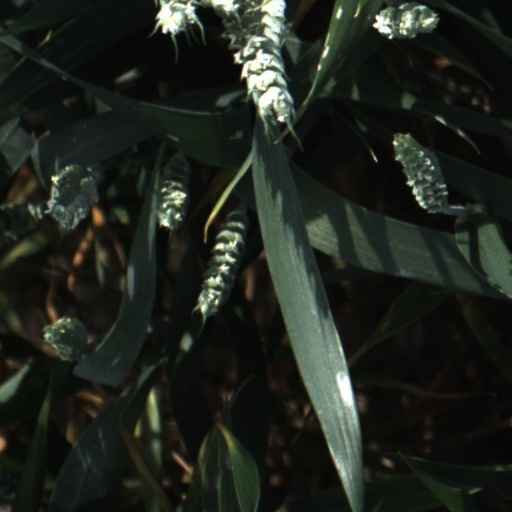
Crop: wheat